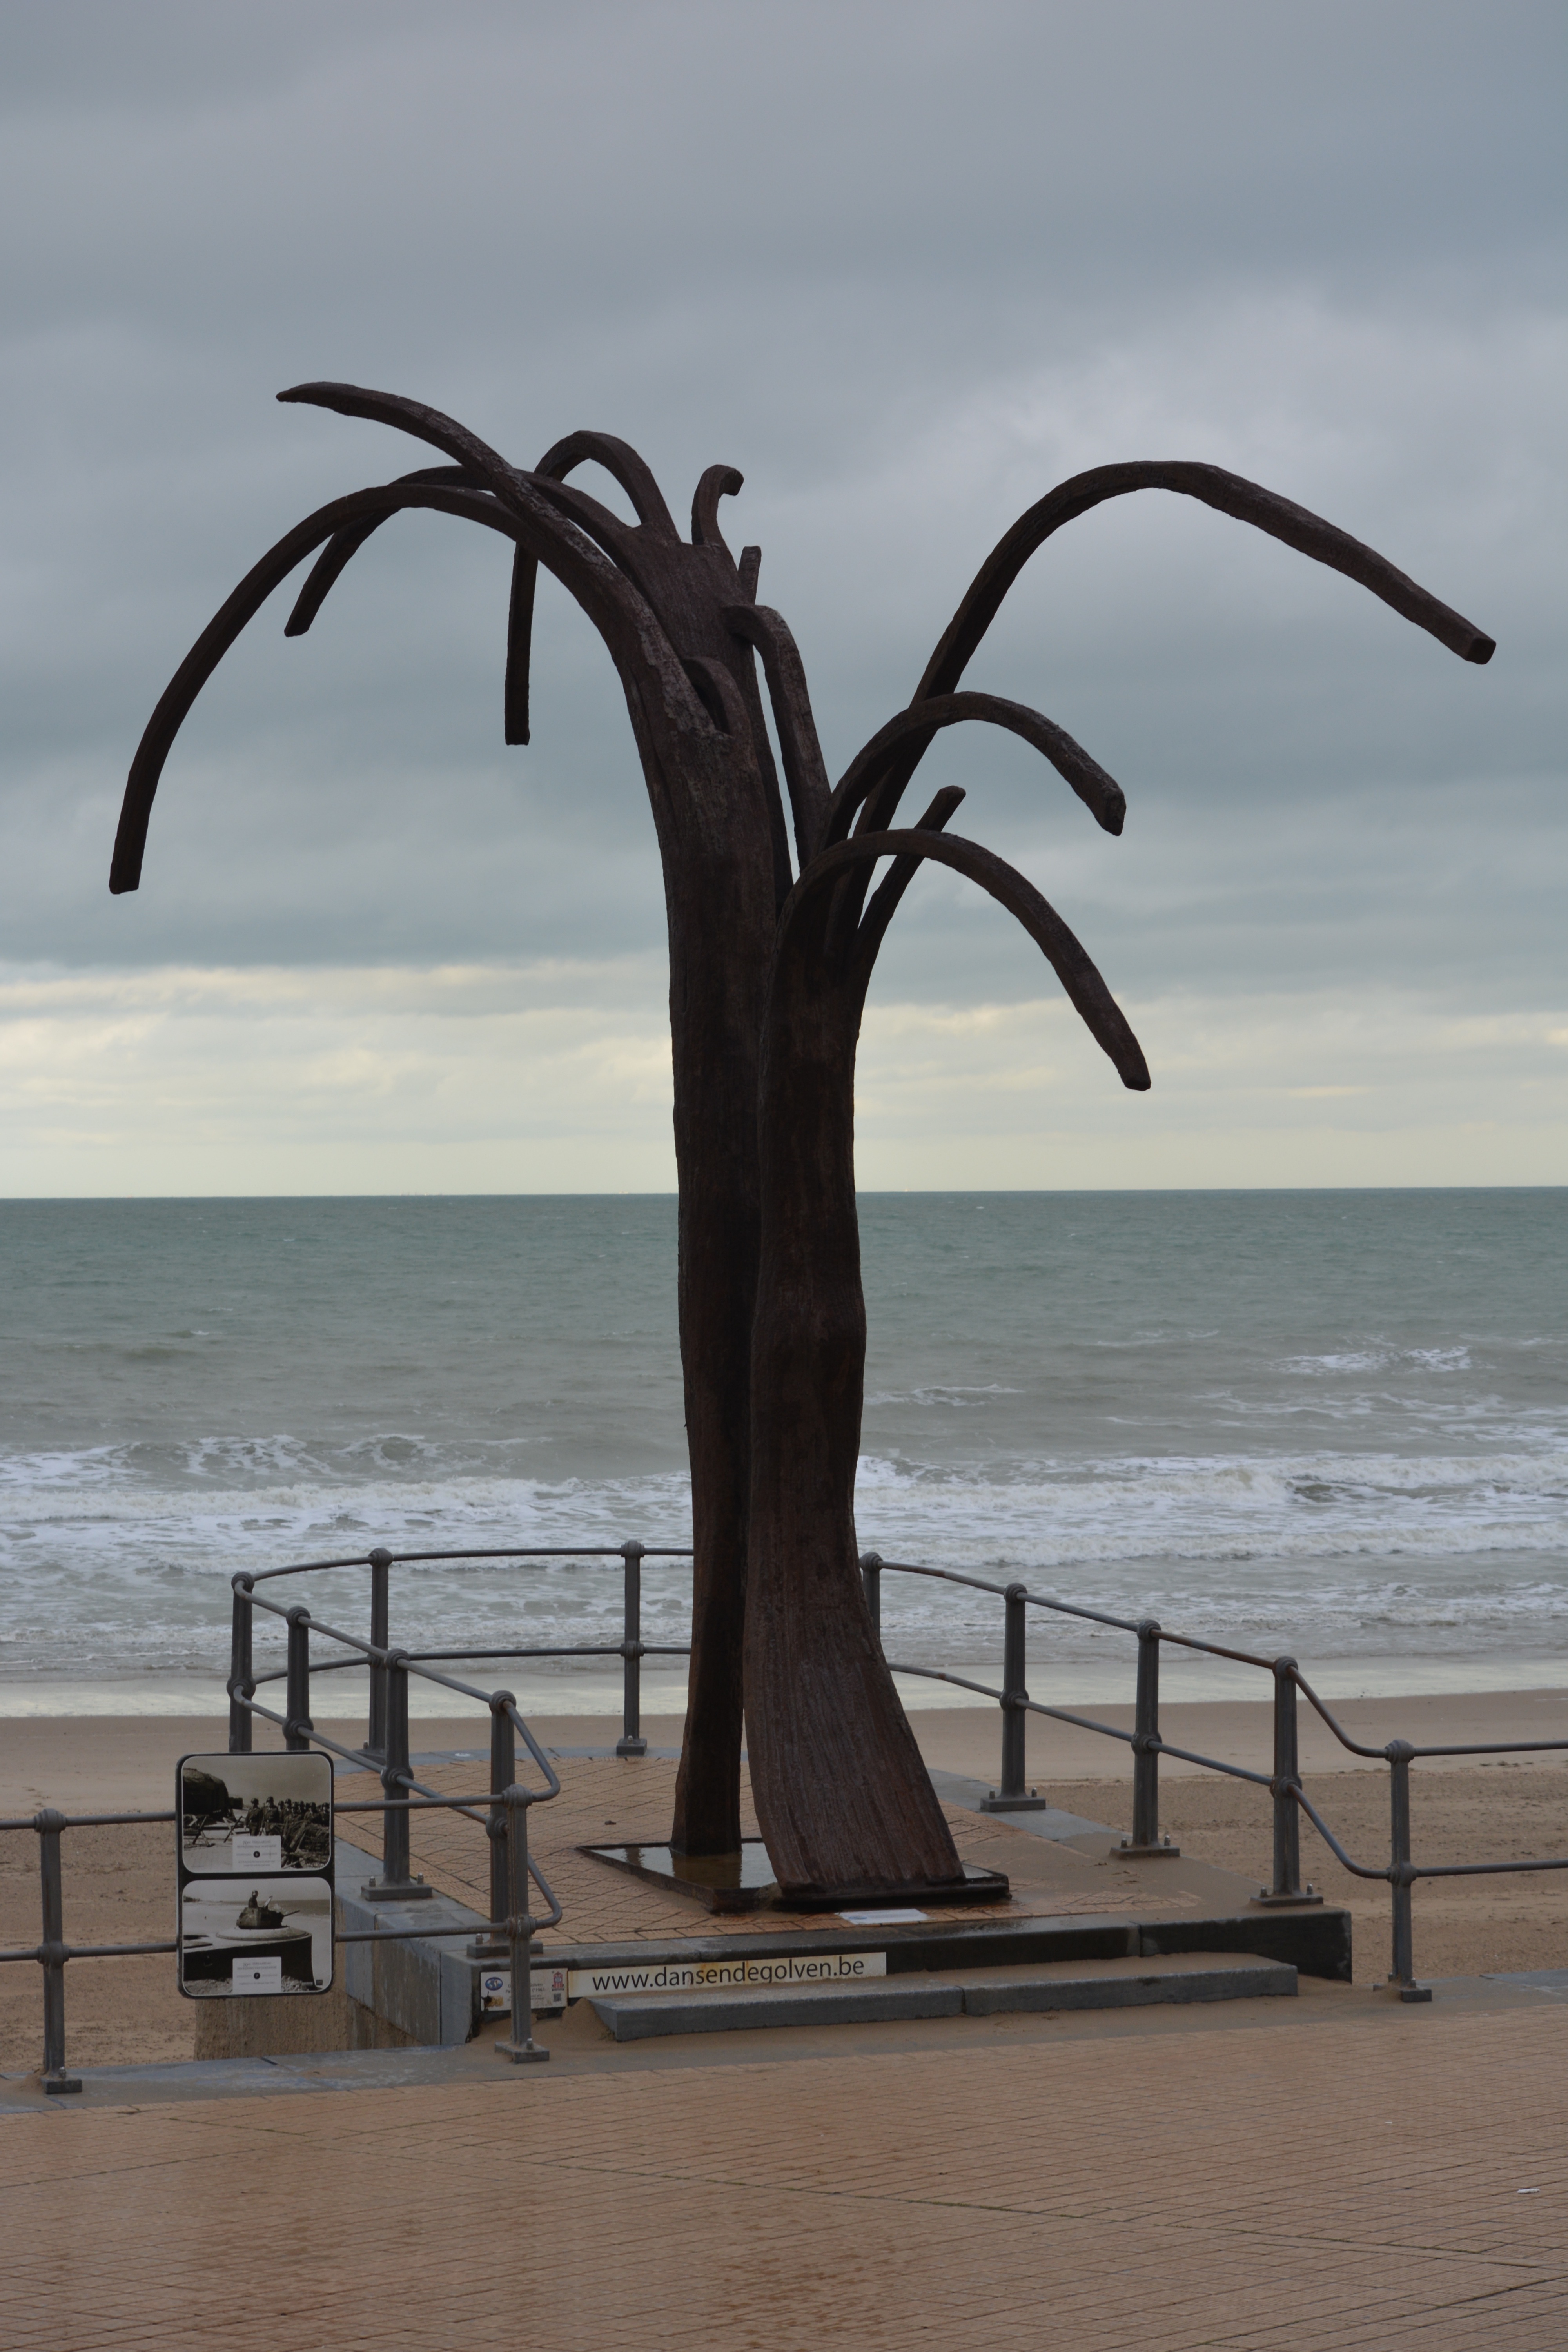
beach, driftwood, sea, coast, water, sand, rock, ocean, wood, shore, walkway, monument, vacation, material, body of water, sculpture, art, work of art, oostende, arecales